VMF-213

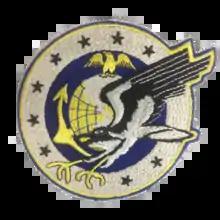
Photo of an original VMF-213 patch made in 1943.

The squadron returned to the United States for reorganization and training at Marine Corps Air Station Mojave, California. Their training was rigorous which can be seen by the daily record they set for Marine West Coast fighter squadrons in June 1944, when they flew 272.2 hours with the squadron's 21 aircraft averaging 13 hours each. With VMF-124, they departed the United States on 18 September 1944 on board the and . After training at MCAS Ewa they met up with the USS Essex at Ulithi on 9 December 1944 and sailed west. While on board the Essex, as part of Task Force 58, VMF-213 along with VMF-124 participated in actions against Lingayen, Luzon, Formosa, Tokyo, Iwo Jima, and Okinawa. During this time they became one of the first US military units ever involved in Vietnam when they struck at Japanese Tojos that had stopped at Tan Son Nhut Air Base to refuel on 12 January 1945.